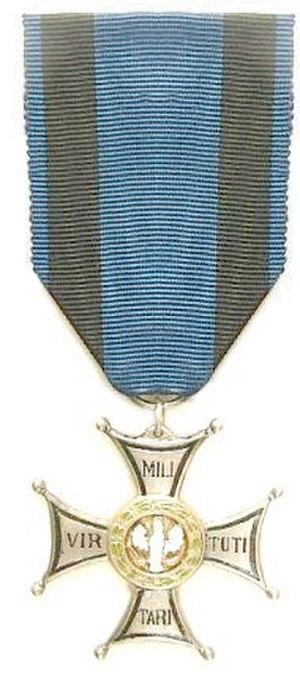
La Brigade autonome de chasseurs de Podhale était une unité tactique de chasseurs de montagne de l'Armée polonaise de l'Ouest constituée en 1940 sur le territoire français, et nommée d'après la région géographique de Podhale située au sud de la Pologne.